Augusto Pinochet

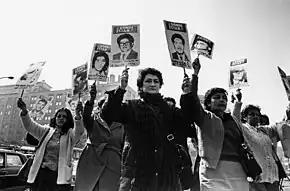
Women of the Association of Families of the Detained-Disappeared demonstrate in front of La Moneda Palace during the Pinochet military regime

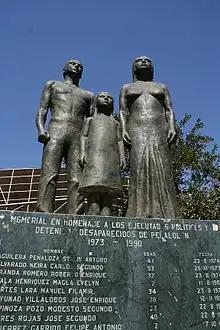
Memorial to victims of Pinochet's regime

Almost immediately after the military's seizure of power, the junta banned all the leftist parties that had constituted Allende's UP coalition. All other parties were placed in "indefinite recess" and were later banned outright. The government's violence was directed not only against dissidents but also against their families and other civilians.